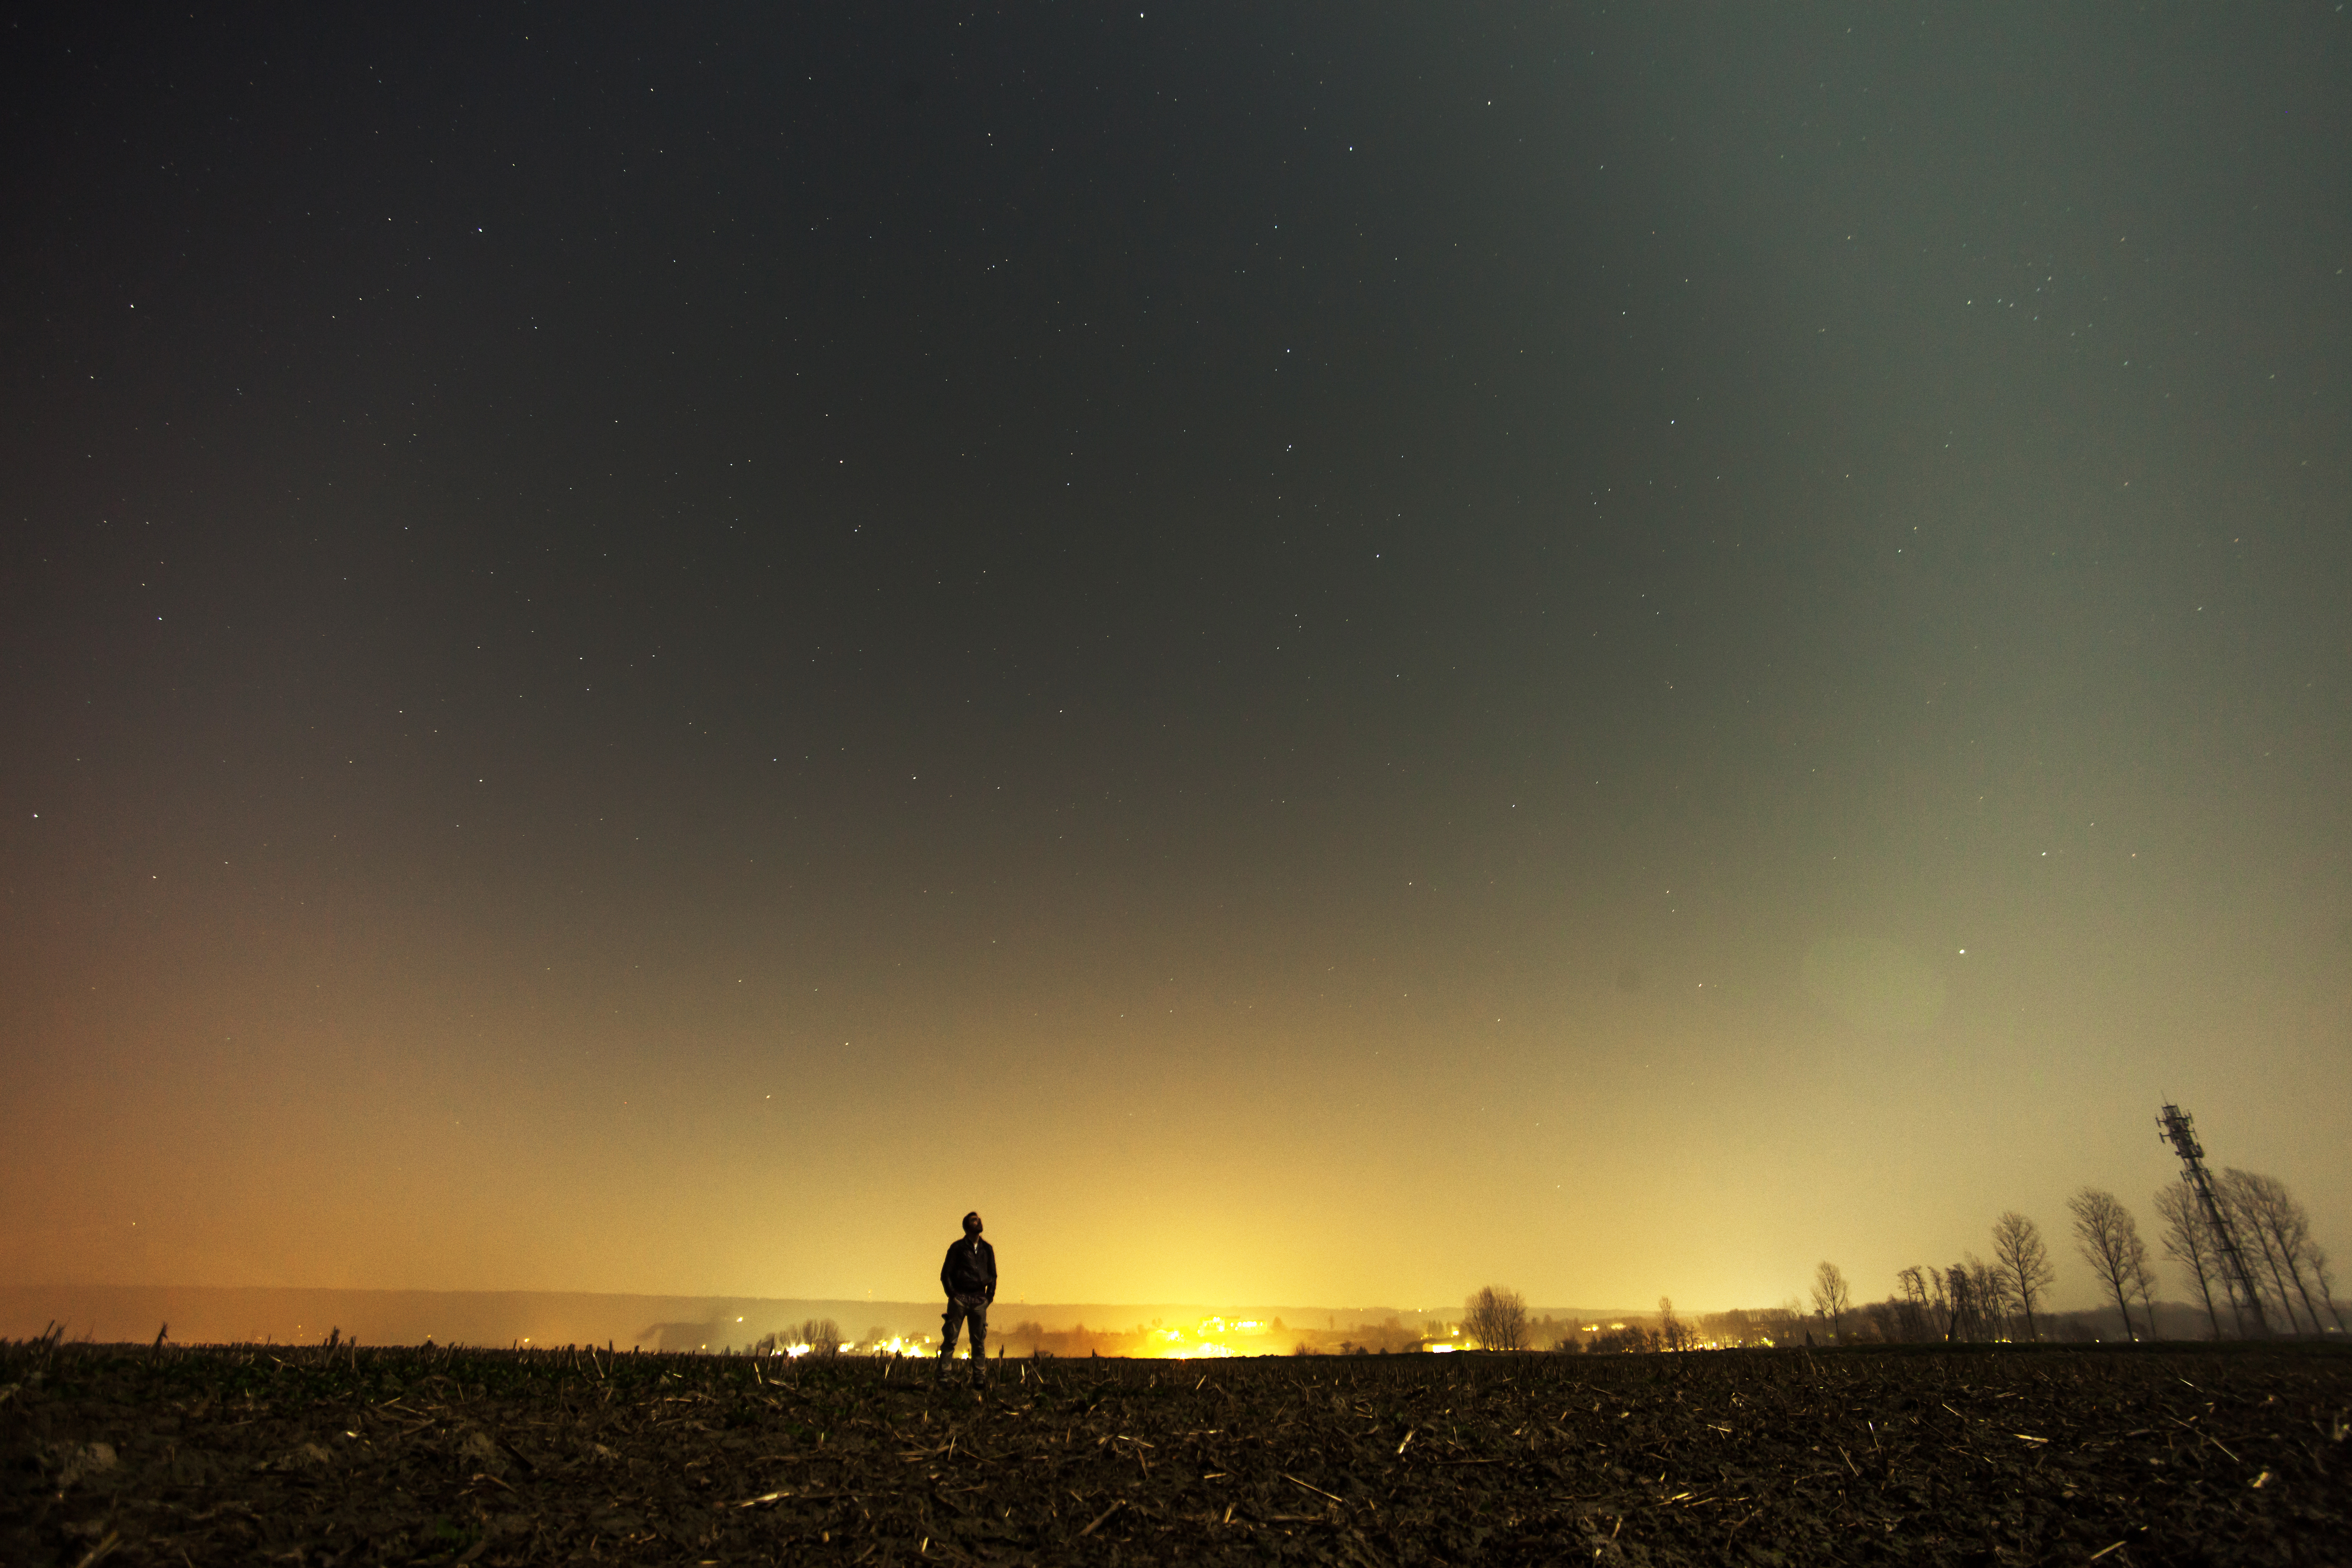
man, horizon, person, light, sky, night, sunlight, morning, star, dawn, atmosphere, alone, dusk, evening, darkness, lonely, aurora, starry, stars, astronomical object, atmospheric phenomenon, atmosphere of earth